Arkona (band)

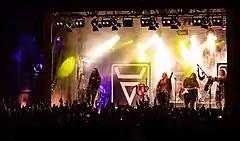
Arkona at Wacken Open Air 2018

2005 saw the release of the band's third and highly diverse album "Vo slavu velikim!", featuring an acclaimed Russian folk multi-instrumentalist Vladimir Cherepovsky (Mevent, Voinstvo Sadov, Veter Vody) as well various members of Svarga and Alkonost groups. In September 2005 the album went gold in Russia. The group's October performance at the CD's presentation ceremony was recorded, to be released in March 2006 as live DVD/CD "Zhizn Vo Slavu". Arkona's fourth studio album "Ot serdtsa k nebu", recorded again with Cherepovsky (various members of the Belarusian folk choir Gostitsa also took part) was released by Soundage Productions in 2007. The artwork for the sleeve was provided by the Belgian artist Kris Verwimp who's continued working for the band ever since.